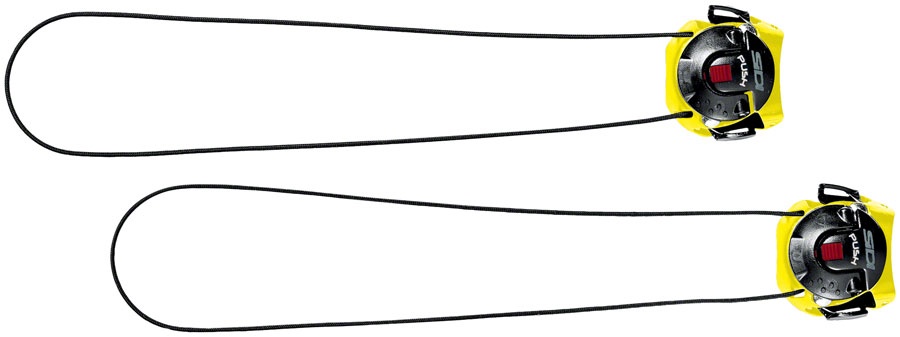
Sidi Tecno-3 Push Long System Pair - Yellow/Black
.top{margin-bottom:30px;}.top li{margin-left:5%;margin-right:5%;margin-top:10px;line-height:120%;list-style-position:outside;} Sidi Tecno-3 Push Long System Pair - Yellow/Black.
Brand: Sidi
Category: Sporting Goods > Outdoor Recreation > Cycling > Cycling Apparel & Accessories > Bicycle Cleat Accessories > Bicycle Cleat Shims & Wedges